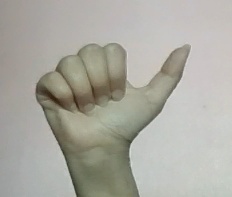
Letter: dhad